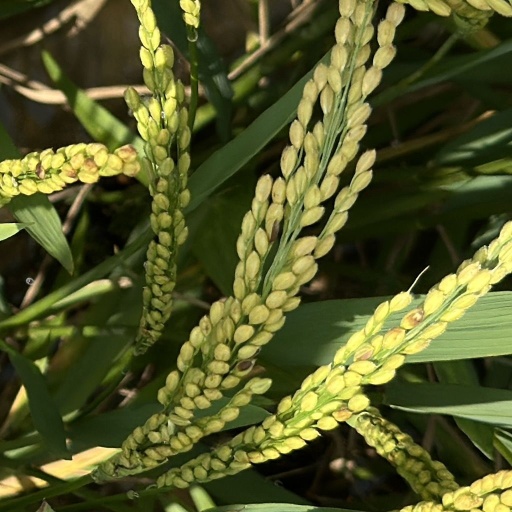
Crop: rice